Robert Stigwood

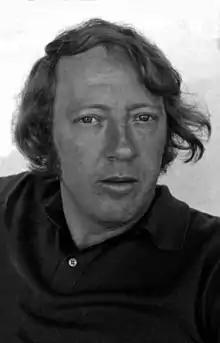
Photo by Allan Warren in 1972

Robert Colin Stigwood (16 April 1934 – 4 January 2016) was an Australian-born British-resident music entrepreneur, film producer, and impresario, best known for managing musicians such as Cream, Andy Gibb, and the Bee Gees; theatrical productions such as "Hair" and "Jesus Christ Superstar"; and film productions, including "Grease" and "Saturday Night Fever".